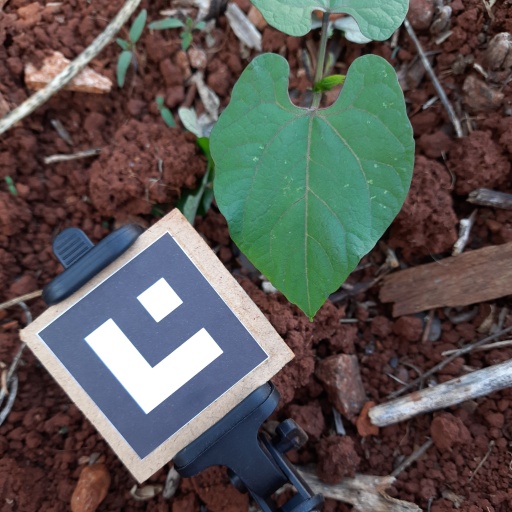
Observations: wavy surface, no eating holes, under shade